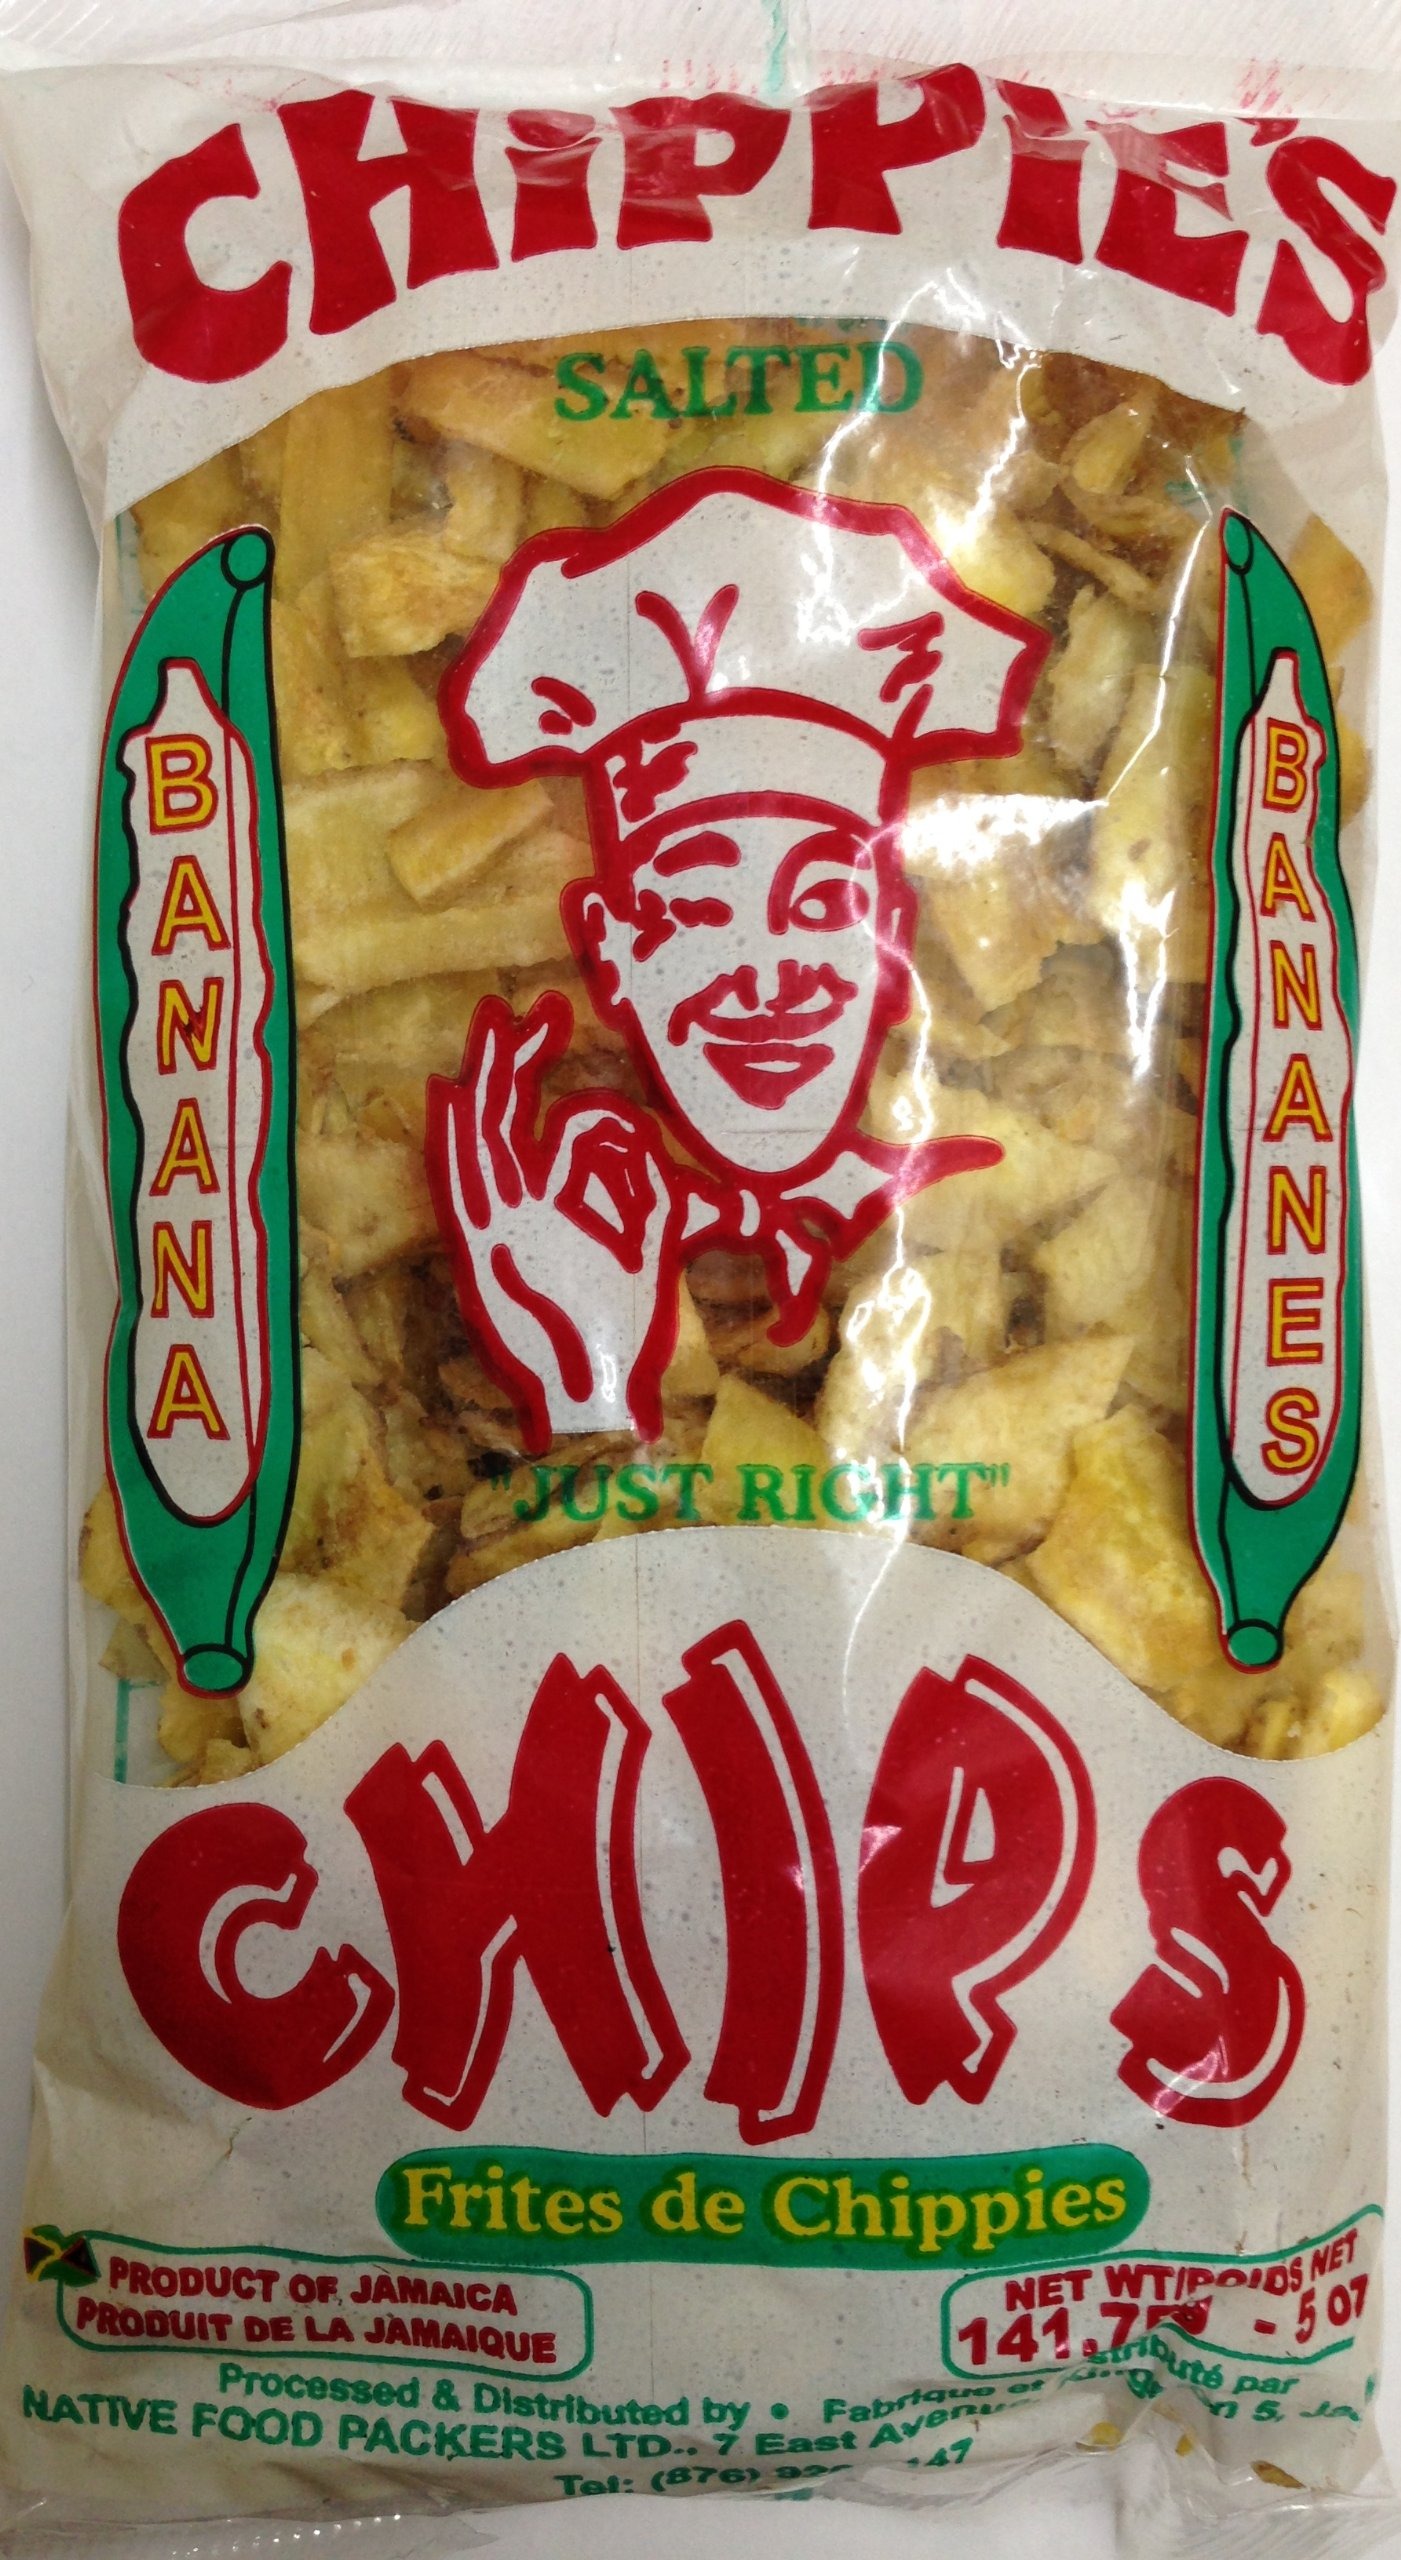
Item Name: CHiPPiE'S Banana Chips (5 ozs.)-6 Pack Not Sweetened but Salted 'Just Right'
Bullet Point 1: Product of Jamaica
Bullet Point 2: Highest quality & standard since 1964
Bullet Point 3: Still the preferred brand
Bullet Point 4: Sourced directly from the factory
Bullet Point 5: Great lunch box snack
Product Description: Jamaica's favorite banana chips since 1964. 100% made in Jamaica, and made "Just Right"
Value: 30.0
Unit: Ounce

Price: 2.68